Describe the emotion expressed in this image:  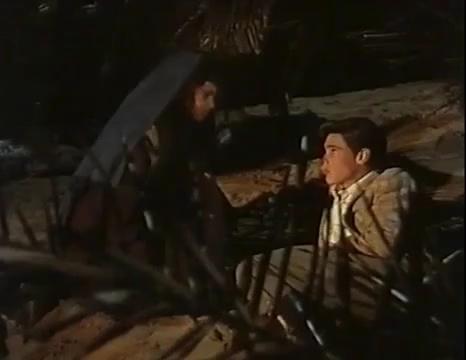
This person displays Suffering, valence and arousal with moderate intensity.